Markus Krause-Traudes

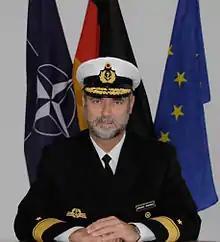

Markus Krause-Traudes (born 27 December 1957) is a "Flottillenadmiral" (one-star admiral) of the German Navy, who has served as Deputy Chief of Staff, Operations, at the Multinational Joint Headquarters Ulm since April 2012.